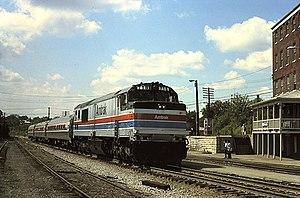
Le Capitol Limited est un train de voyageurs des États-Unis exploité par Amtrak, circulant 1 fois par jour et qui relie Washington D.C à Chicago via Pittsburgh et Cleveland le long d'un itinéraire de 1 260 km.